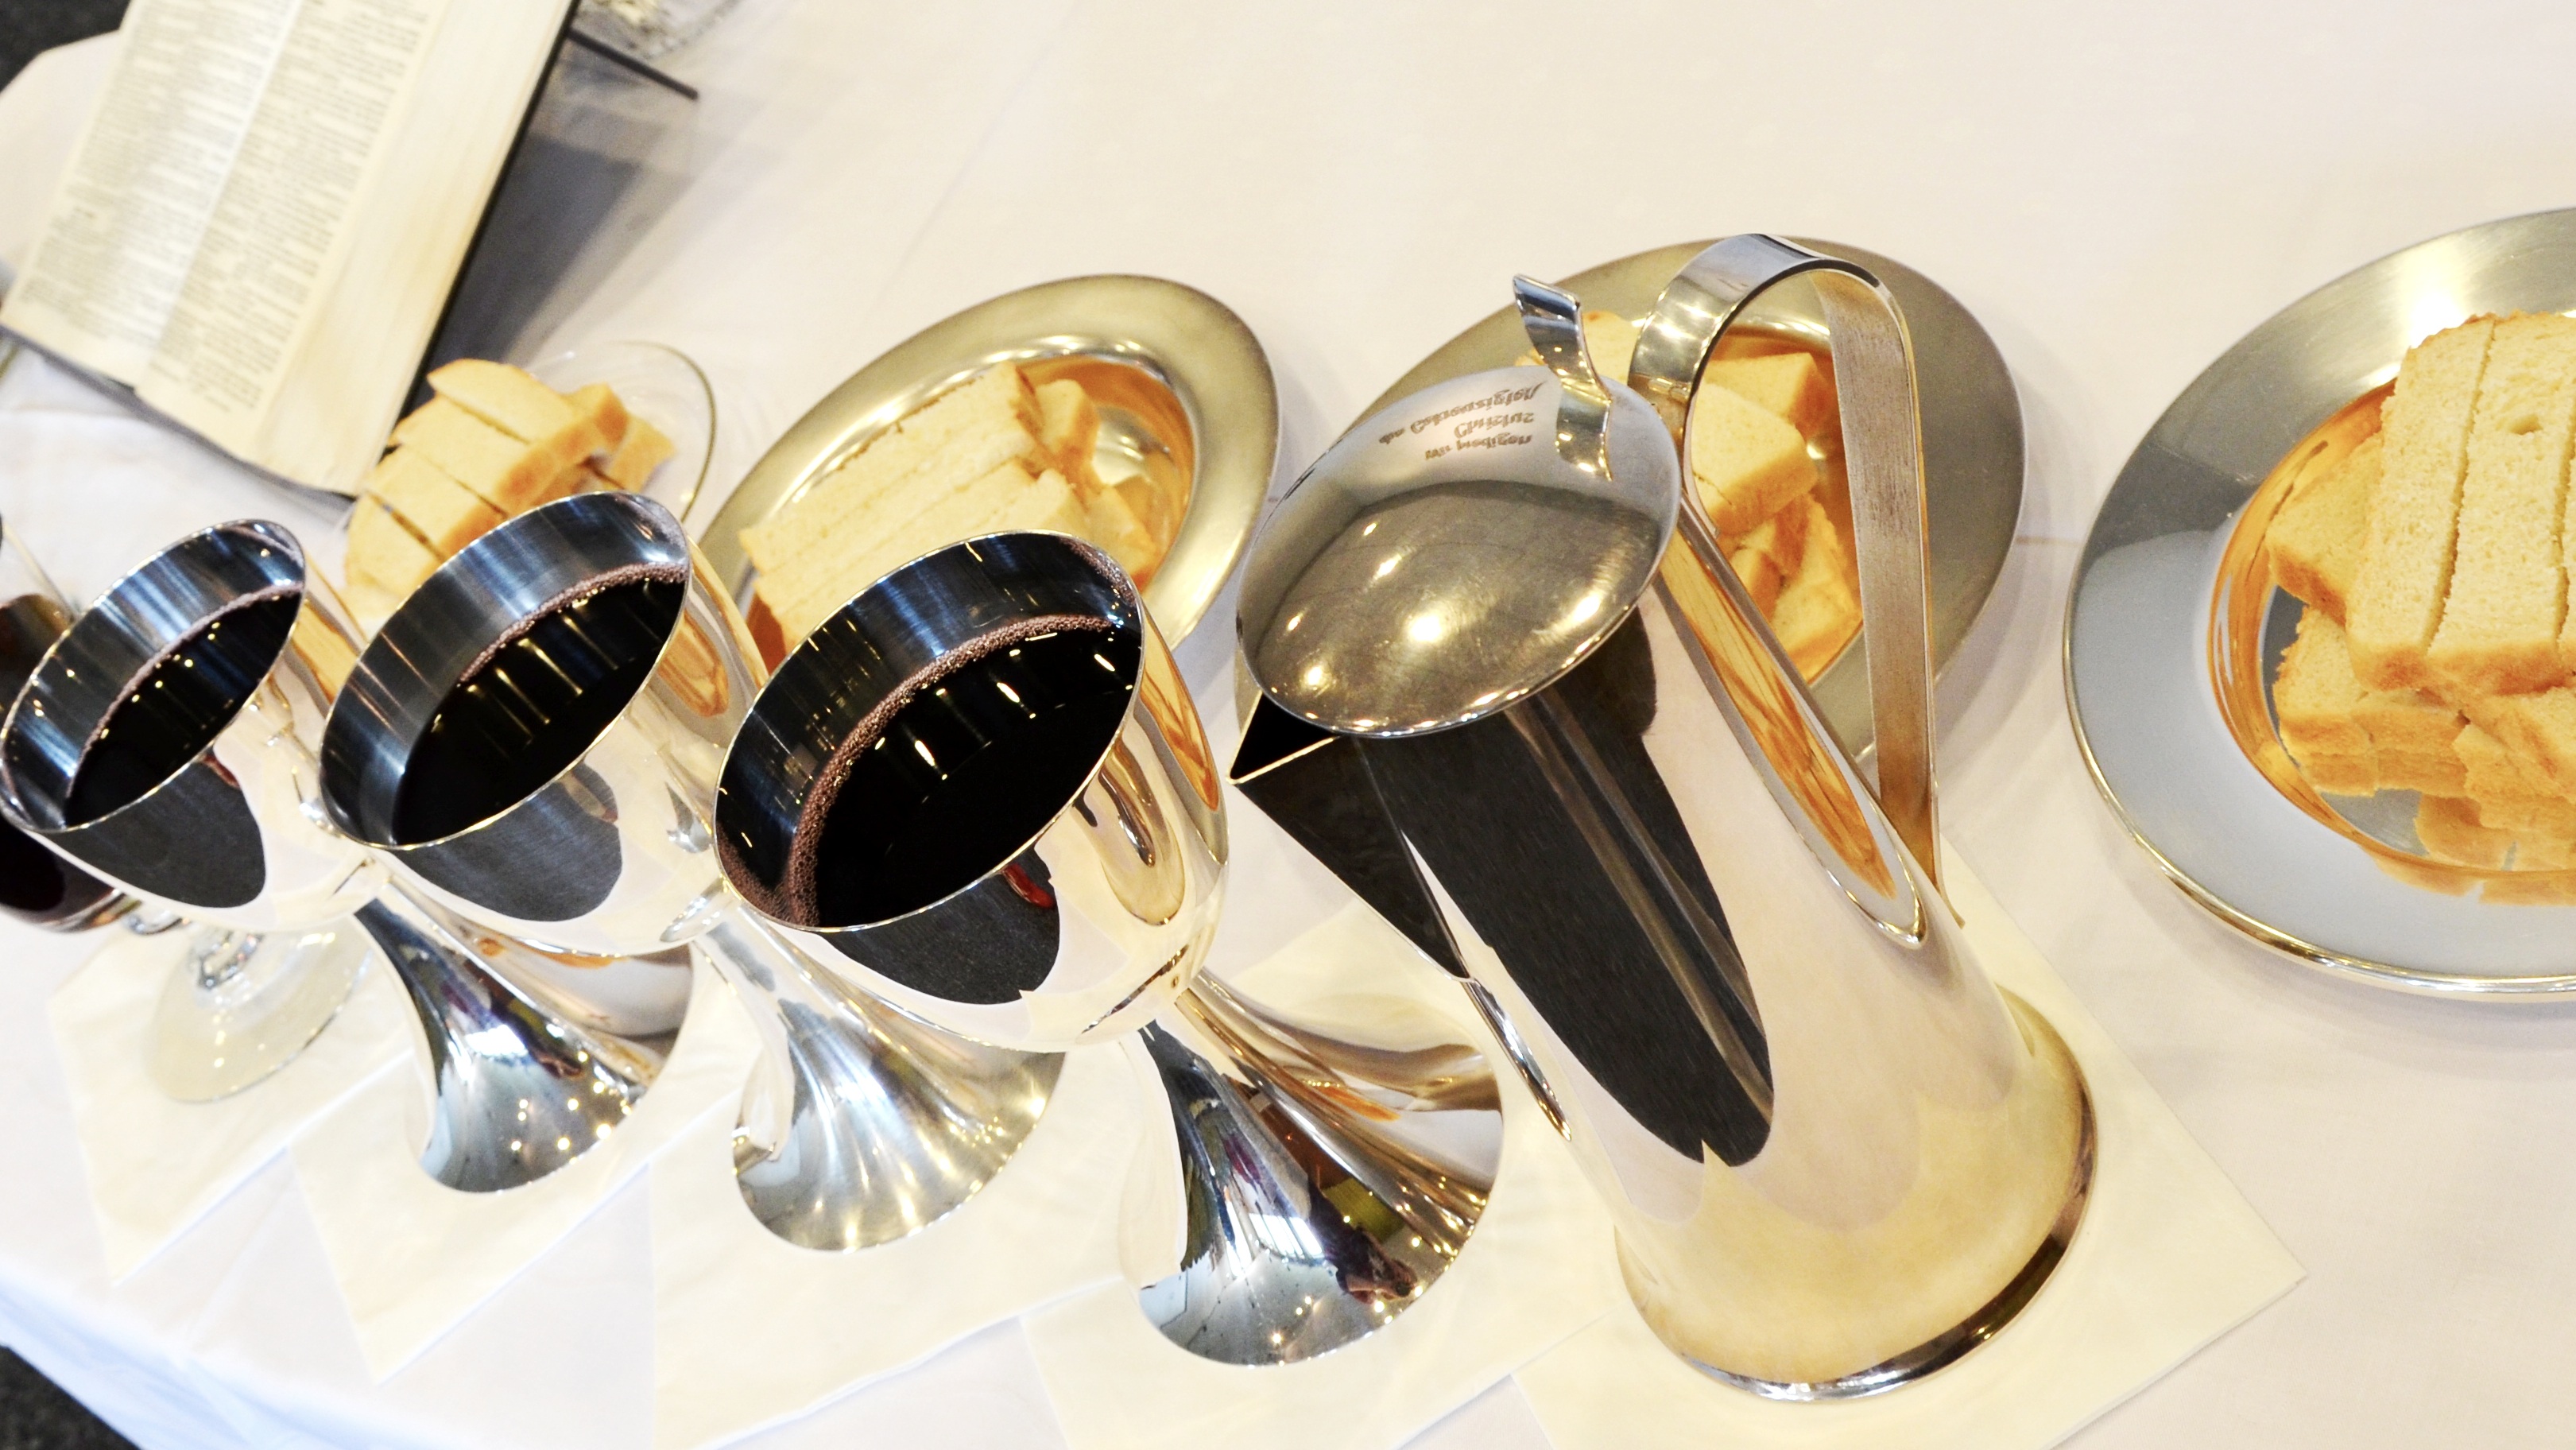
wine, dish, meal, food, community, church, bread, bible, footwear, worship, last supper, grape juice